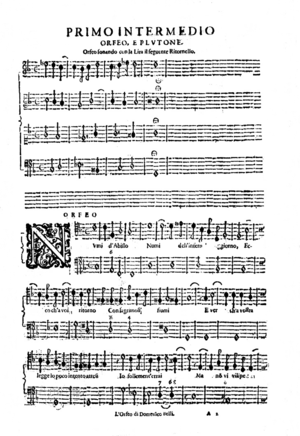
La partition du premier intermède de l'«
Domenico Belli est un compositeur italien.